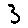
Label: 3